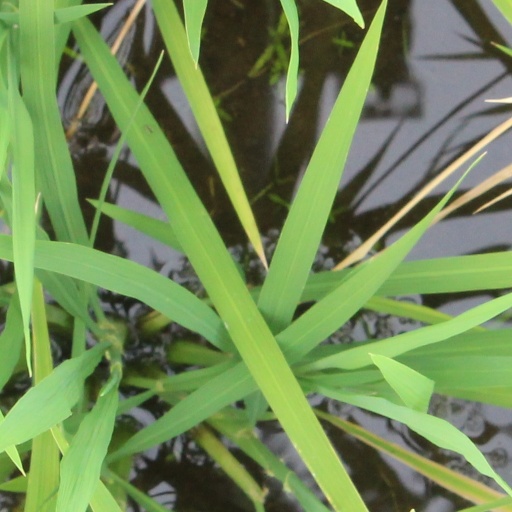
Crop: rice